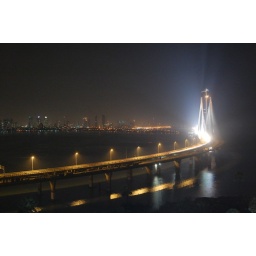
This shot is taken from the corridor window of the hotel I was staying in Mumbai (Taj - Lands End)